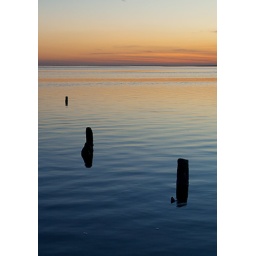
come and watch the magic. Your chair will sink in the mud mind !!